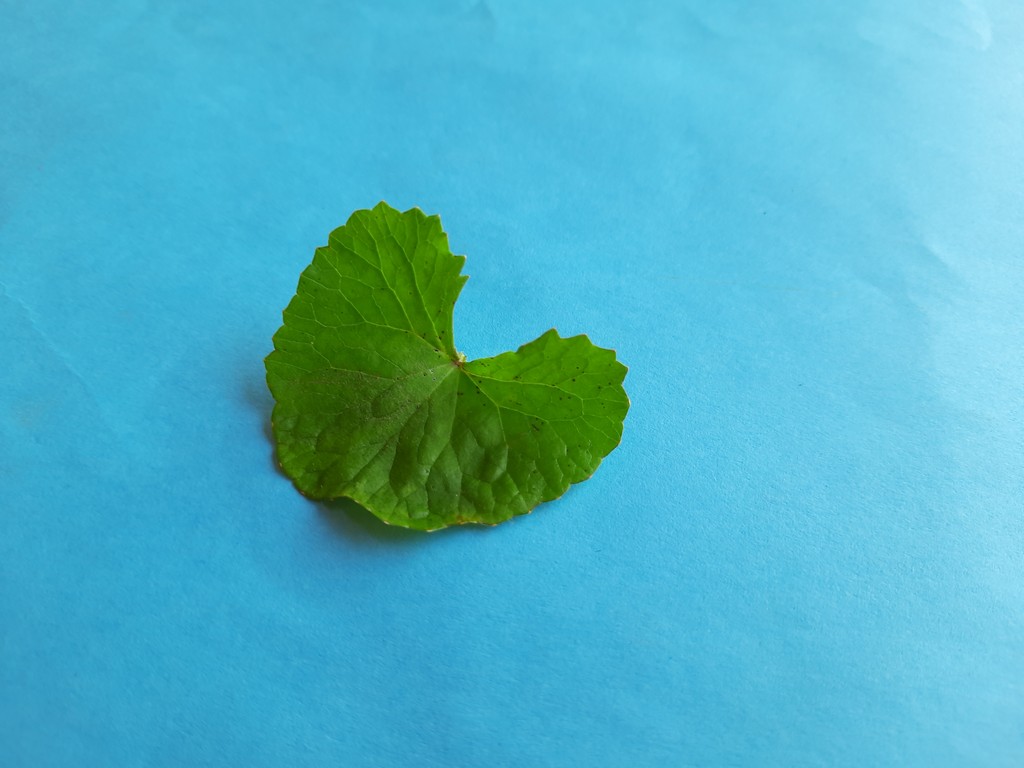
Label: Unhealthy